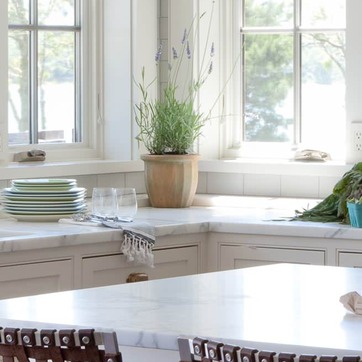
Material: ceramic